Motivation impairment effect

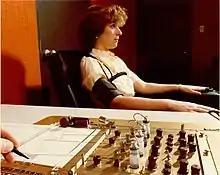
Polygraph test

Polygraph test or a lie detector test looks deeper than just the verbal and nonverbal cues that someone is lying and also talking through actions or stories to see if it matches the true story. Poly graphs look at "the body's reactions to stress such as elevated heart rate, blood pressure, faster breathing".